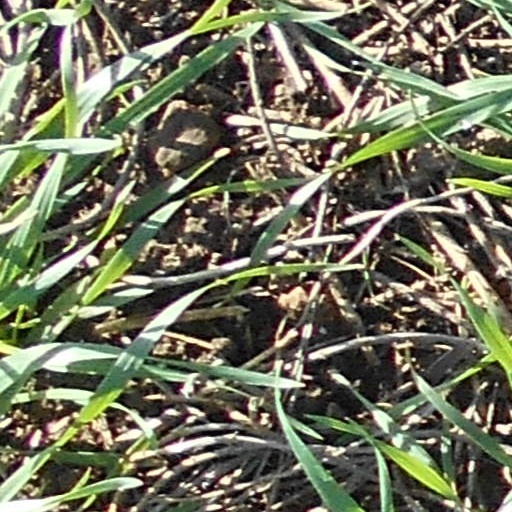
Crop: wheat